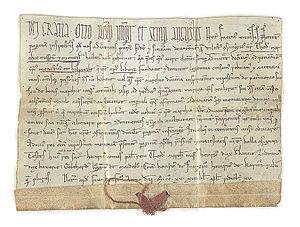
Le chœur de l'église Saint-Thomas de Leipzig, ou, en allemand, le Thomanerchor, est un chœur de garçons à vocation religieuse. De renommée mondiale, il est composé d'environ 100 garçons et jeunes gens âgés de 9 à 18 ans, les Thomaner. Ceux-ci sont hébergés dans un internat, le Thomasalumnat, et sont formés à la Thomasschule, une école mettant l'accent sur l'apprentissage des langues et de la musique.